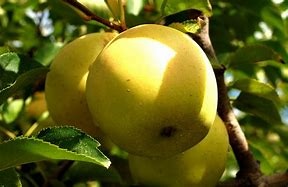
Label: apple